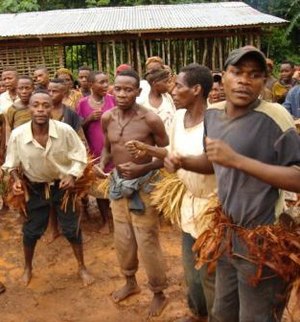
Cameroun / Kultur
Baka-dansere byder besøgende velkommen til Est-provinsen.
"Cameroun, officielt Republikken Cameroun, er en enhedsstat i Vest- og Centralafrika. Landet grænser mod Nigeria i vest, Tchad i nordøst, Centralafrikanske Republik i øst, Ækvatorialguinea, Gabon og Republikken Congo i syd. Camerouns kyst ligger ved Bonnybugten, som er en del af Guineabugten og Atlanterhavet. Landet kaldes ""Miniafrika"" pga. sine geologiske og kulturelle forskelle. Landets natur består af strande, ørkener, bjerge, regnskove og savanner. Det højeste punkt er Mount Cameroon mod sydvest, og de største byer er Douala, Yaoundé og Garoua. Over 200 forskellige etniske og sproglige grupper hører hjemme i Cameroun. Landet er kendt for sin traditionelle musik, som især er makossa og bikutsi og for sit dygtige fodboldlandshold. Engelsk og fransk er de officielle sprog.